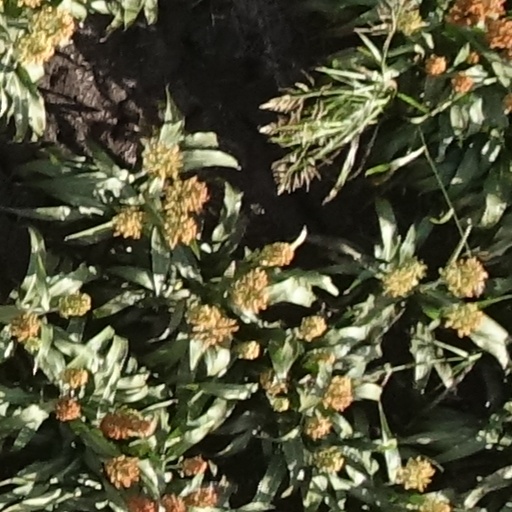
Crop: sorghum